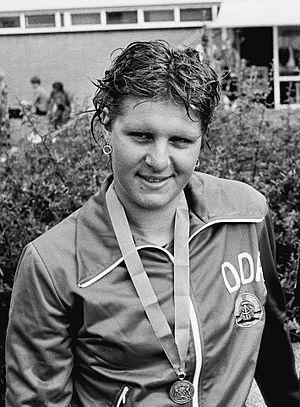
Birgit Treiber, née le 26 février 1960 à Oschatz, est une nageuse est-allemande, spécialiste des courses de dos.